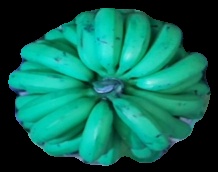
Variety: pachbale
Grade: grade2